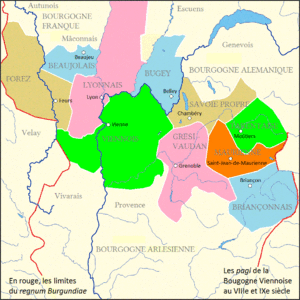
A partir de l'avènement de Charles Martel, le regnum Burgundiae fut divisé en quatre commandements, ayant chacun son propre gouverneur
La Maurienne est une vallée intra-alpine et une région naturelle française, située dans le département de la Savoie en région Auvergne-Rhône-Alpes. D'une longueur de 125 km, elle est traversée par la rivière de l'Arc. Elle correspond à l'une des six provinces historiques de la Savoie, qui fut un pagus, puis au comté de Maurienne intégré au comté de Savoie avant de devenir l'une des provinces administratives du duché de Savoie.
Les pagi de la Bourgogne viennoise ou Cisjurane sont les pagi, divisions territoriales héritées de la conquête romaine et caractéristiques de l'administration carolingienne, situés en Bourgogne cisjurane, à l'exclusion de la Bourgogne franque, de la Bourgogne arlésienne et de la Bourgogne alémanique.
L'histoire de Vienne inventorie, étudie et interprète l'ensemble des événements du passé liés à cette ville.
Le Briançonnais est une région naturelle de France située dans le nord du département des Hautes-Alpes, autour de la ville de Briançon. Il fait partie des Alpes françaises et se situe au nord de la région Provence-Alpes-Côte d’Azur. Il est également situé à la frontière avec l'Italie.
Le comté de Vienne était, entre 844 et 1450, un fief du issu du Royaume de Bourgogne carolingien divisé en 843 par le traité de Verdun, puis lors du Traité de Prüm de 855 aboutissant au Royaume de Provence par la suite inclus au Royaume des Deux-Bourgognes en 933. En 1032 ce territoire dénommé également Royaume d' Arles est une des composantes du vaste Saint-Empire romain germanique. Vienne y demeure intégrée jusqu'à la fin du comté.
Rives, également appelée Rives-sur-Fure, de façon non officielle, au niveau local, est une commune française située dans le département de l'Isère en région Auvergne-Rhône-Alpes.
L'histoire du Bugey retrace le passé du territoire du Bugey dont les contours représentent une des divisions administratives du département de l'Ain.
Humbert, dit « Humbert-aux-Blanches-Mains », appelé aussi Humbert de Maurienne ou encore Humbert Iᵉʳ de Savoie, né probablement entre 970 et 980 et mort un 1ᵉʳ juillet, entre 1042 et 1048, selon la tradition, est un comte, proche du dernier roi des Deux Bourgognes, Rodolphe III, et à l'origine de la dynastie des Humbertiens connus plus tard comme comtes de Savoie, à l'origine de la maison de Savoie.
Cet article détaille l'histoire du département de la Drôme.
Villar-d'Arêne, orthographiée localement Villar-d'Arène ou Villar d'Arène, est une commune française située dans le département des Hautes-Alpes, en région Provence-Alpes-Côte d'Azur. Elle fait historiquement partie de l'Oisans, bien qu'administrativement elle se rattache au Briançonnais depuis la création des départements après la Révolution française de 1789. Commune rurale, elle a compté au minimum 155 habitants en 1975, évoluant depuis plusieurs années, elle regroupe 330 habitants en 2014, répartis entre un village principal et plusieurs hameaux.
La Savoie Propre ou Savoie-Propre, pour « proprement dite », est une région naturelle et une province historique de la Savoie. Elle est successivement un pagus, un bailliage puis une province administrative dans l'organisation territoriale du comté, puis du duché de Savoie.
La Tarentaise est une vallée intra-alpine, une région naturelle française et une province historique de la Savoie, située dans le département de la Savoie, où l'Isère prend sa source et qui s'étend jusqu'à Albertville au Carrefour des Quatre Vallées.
Le Viennois est une région historique de l'ancienne province du Dauphiné, située à l'est du département du Rhône et de la métropole de Lyon ainsi qu'au nord du département de l'Isère et de la Drôme. Historiquement défini comme un des quatre pays du Bas-Dauphiné ou de l'avant-pays dauphinois avec le Valentinois, le Diois et le Tricastin. Aujourd'hui, ce que l'on appelle Bas-Dauphiné n'est composé que du Viennois historique, ainsi actuellement on entendra parler plus du Bas-Dauphiné que du Viennois. Le Viennois est délimité par la rive gauche du Rhône, par la rive droite de l'Isère, par la rive gauche du Guiers puis du Guiers mort et par le plateau du Grand-Ratz dans l'avant-pays cartusien.